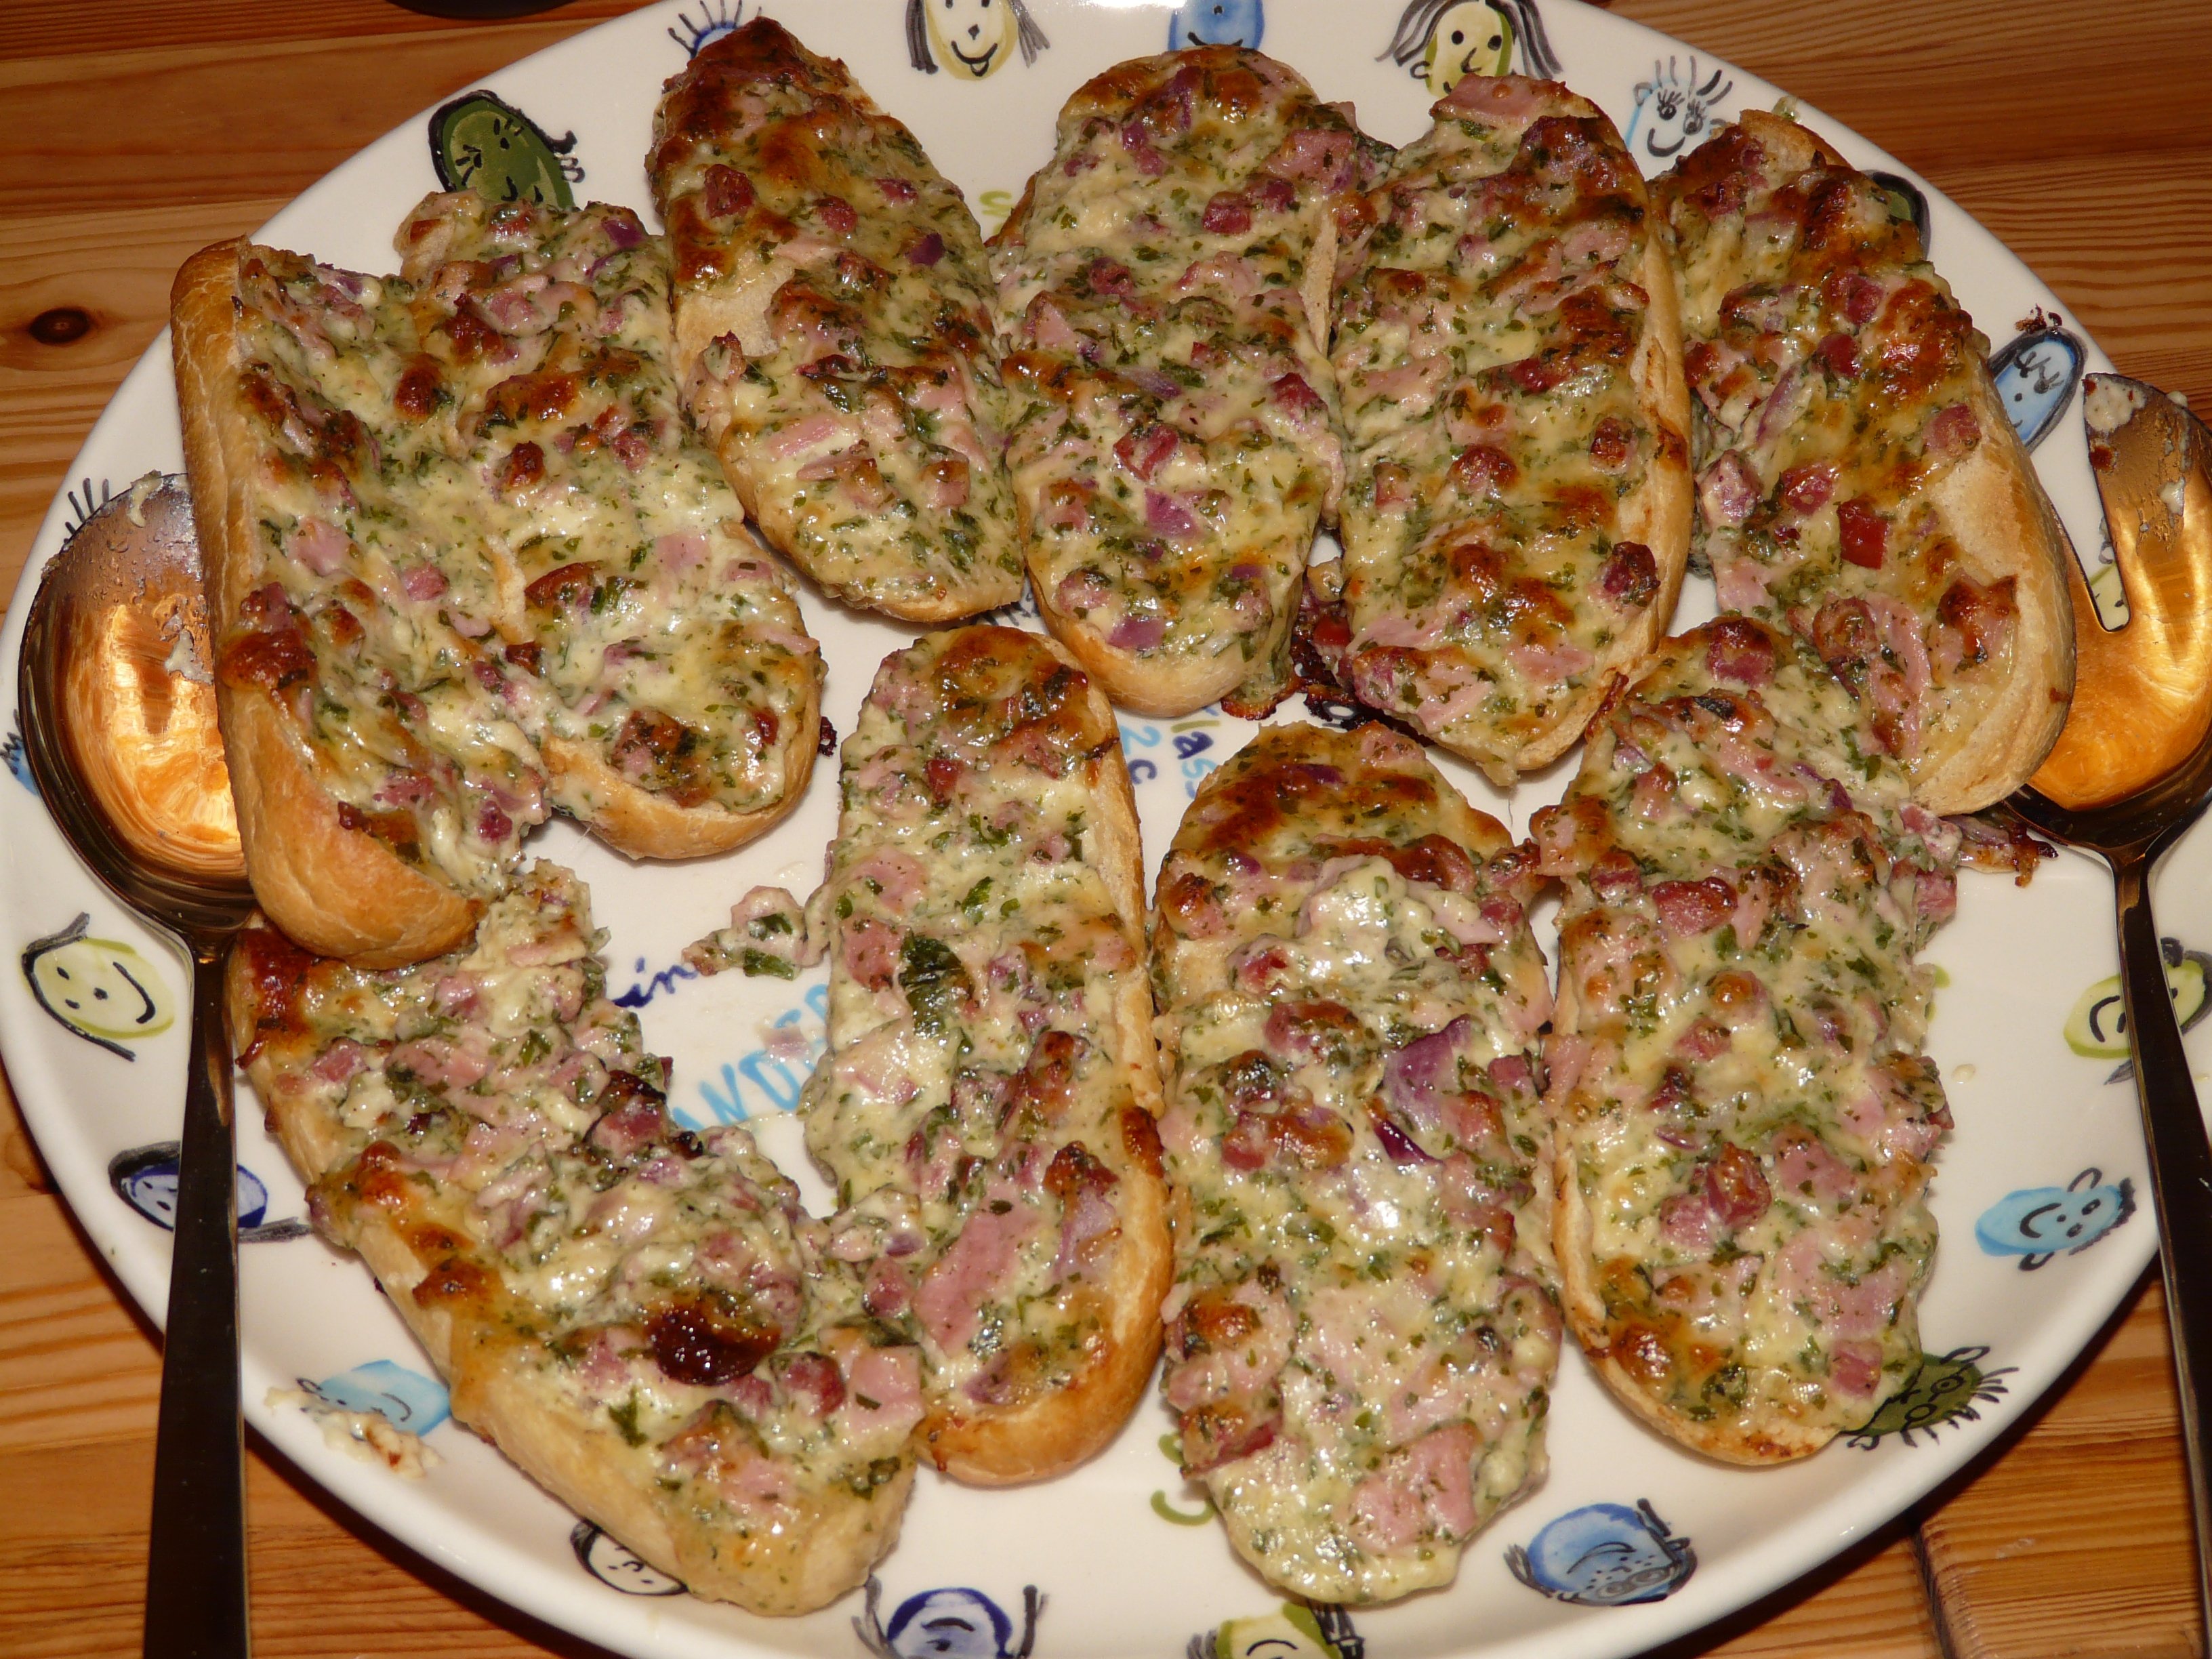
fork, cutlery, dish, meal, food, produce, plate, breakfast, eat, meat, cuisine, knife, pizza, cheese, baguette, italian food, scalloped, turkish food, european food, middle eastern food